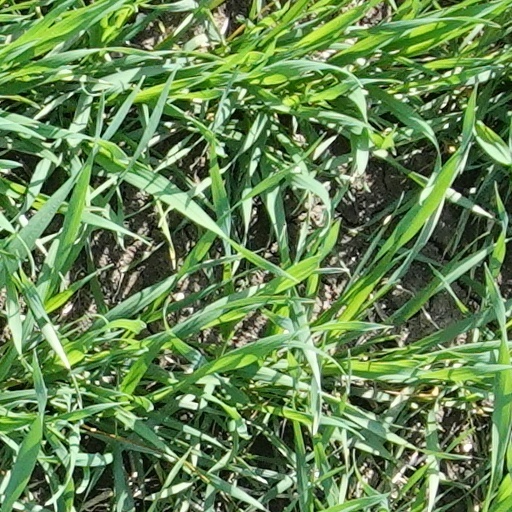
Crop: wheat